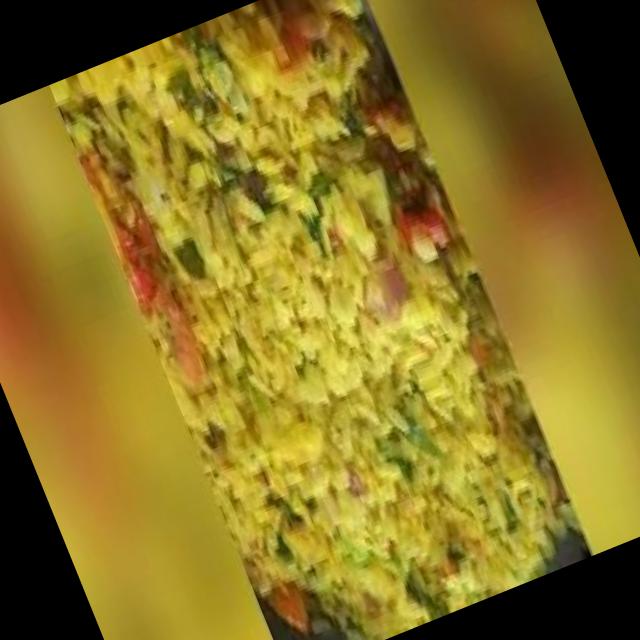
Dish: poha